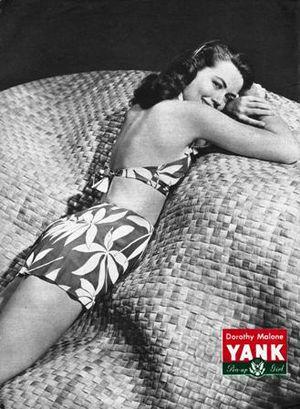
Mary Dorothy Maloney, dite Dorothy Malone, est une actrice américaine, née le 29 janvier 1924 à Chicago et morte le 19 janvier 2018 à Dallas.